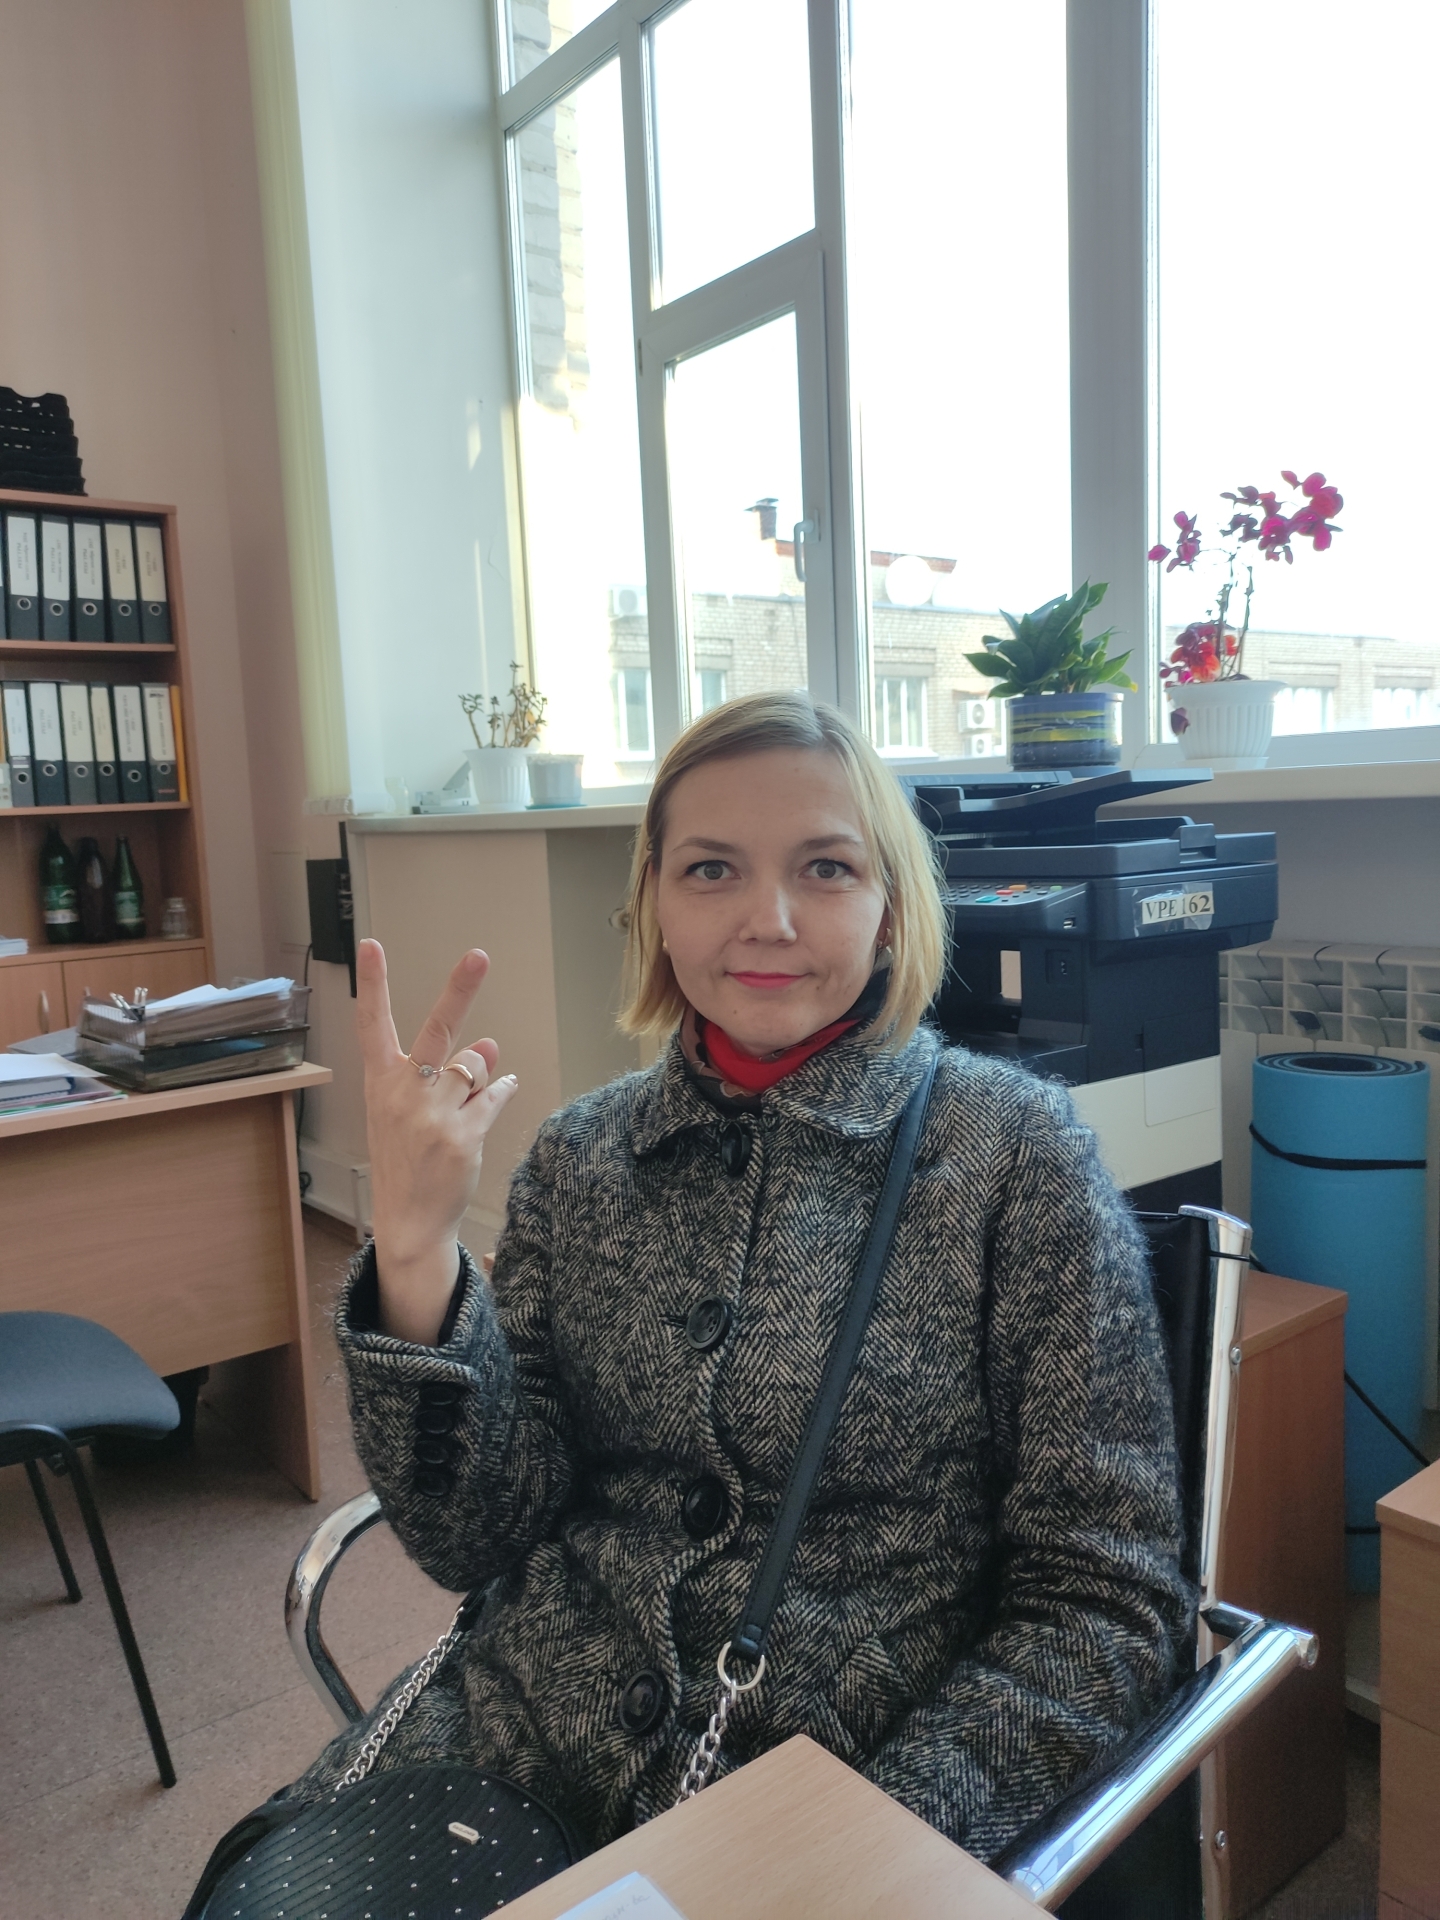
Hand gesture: peace_inverted